Atari Corporation

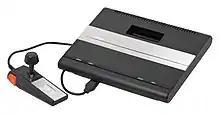
Atari 7800

Atari eventually released a line of inexpensive IBM PC compatibles, announcing a budget model at "a record-breaking price of under $599" in early 1987, to be followed by a more expandable PC-2 model at a higher price point, this being announced alongside the PC-3 in November 1987. Responding to the introduction of the low-cost Amstrad PC1512 in the UK, price points for the initial PC model were given as around £400 including VAT for a 512 KB floppy-only model supporting CGA, EGA and Hercules graphics, rising to £1000 including VAT for a hard drive model. Later, the company introduced an MS-DOS compatible palm computer called the Atari Portfolio.